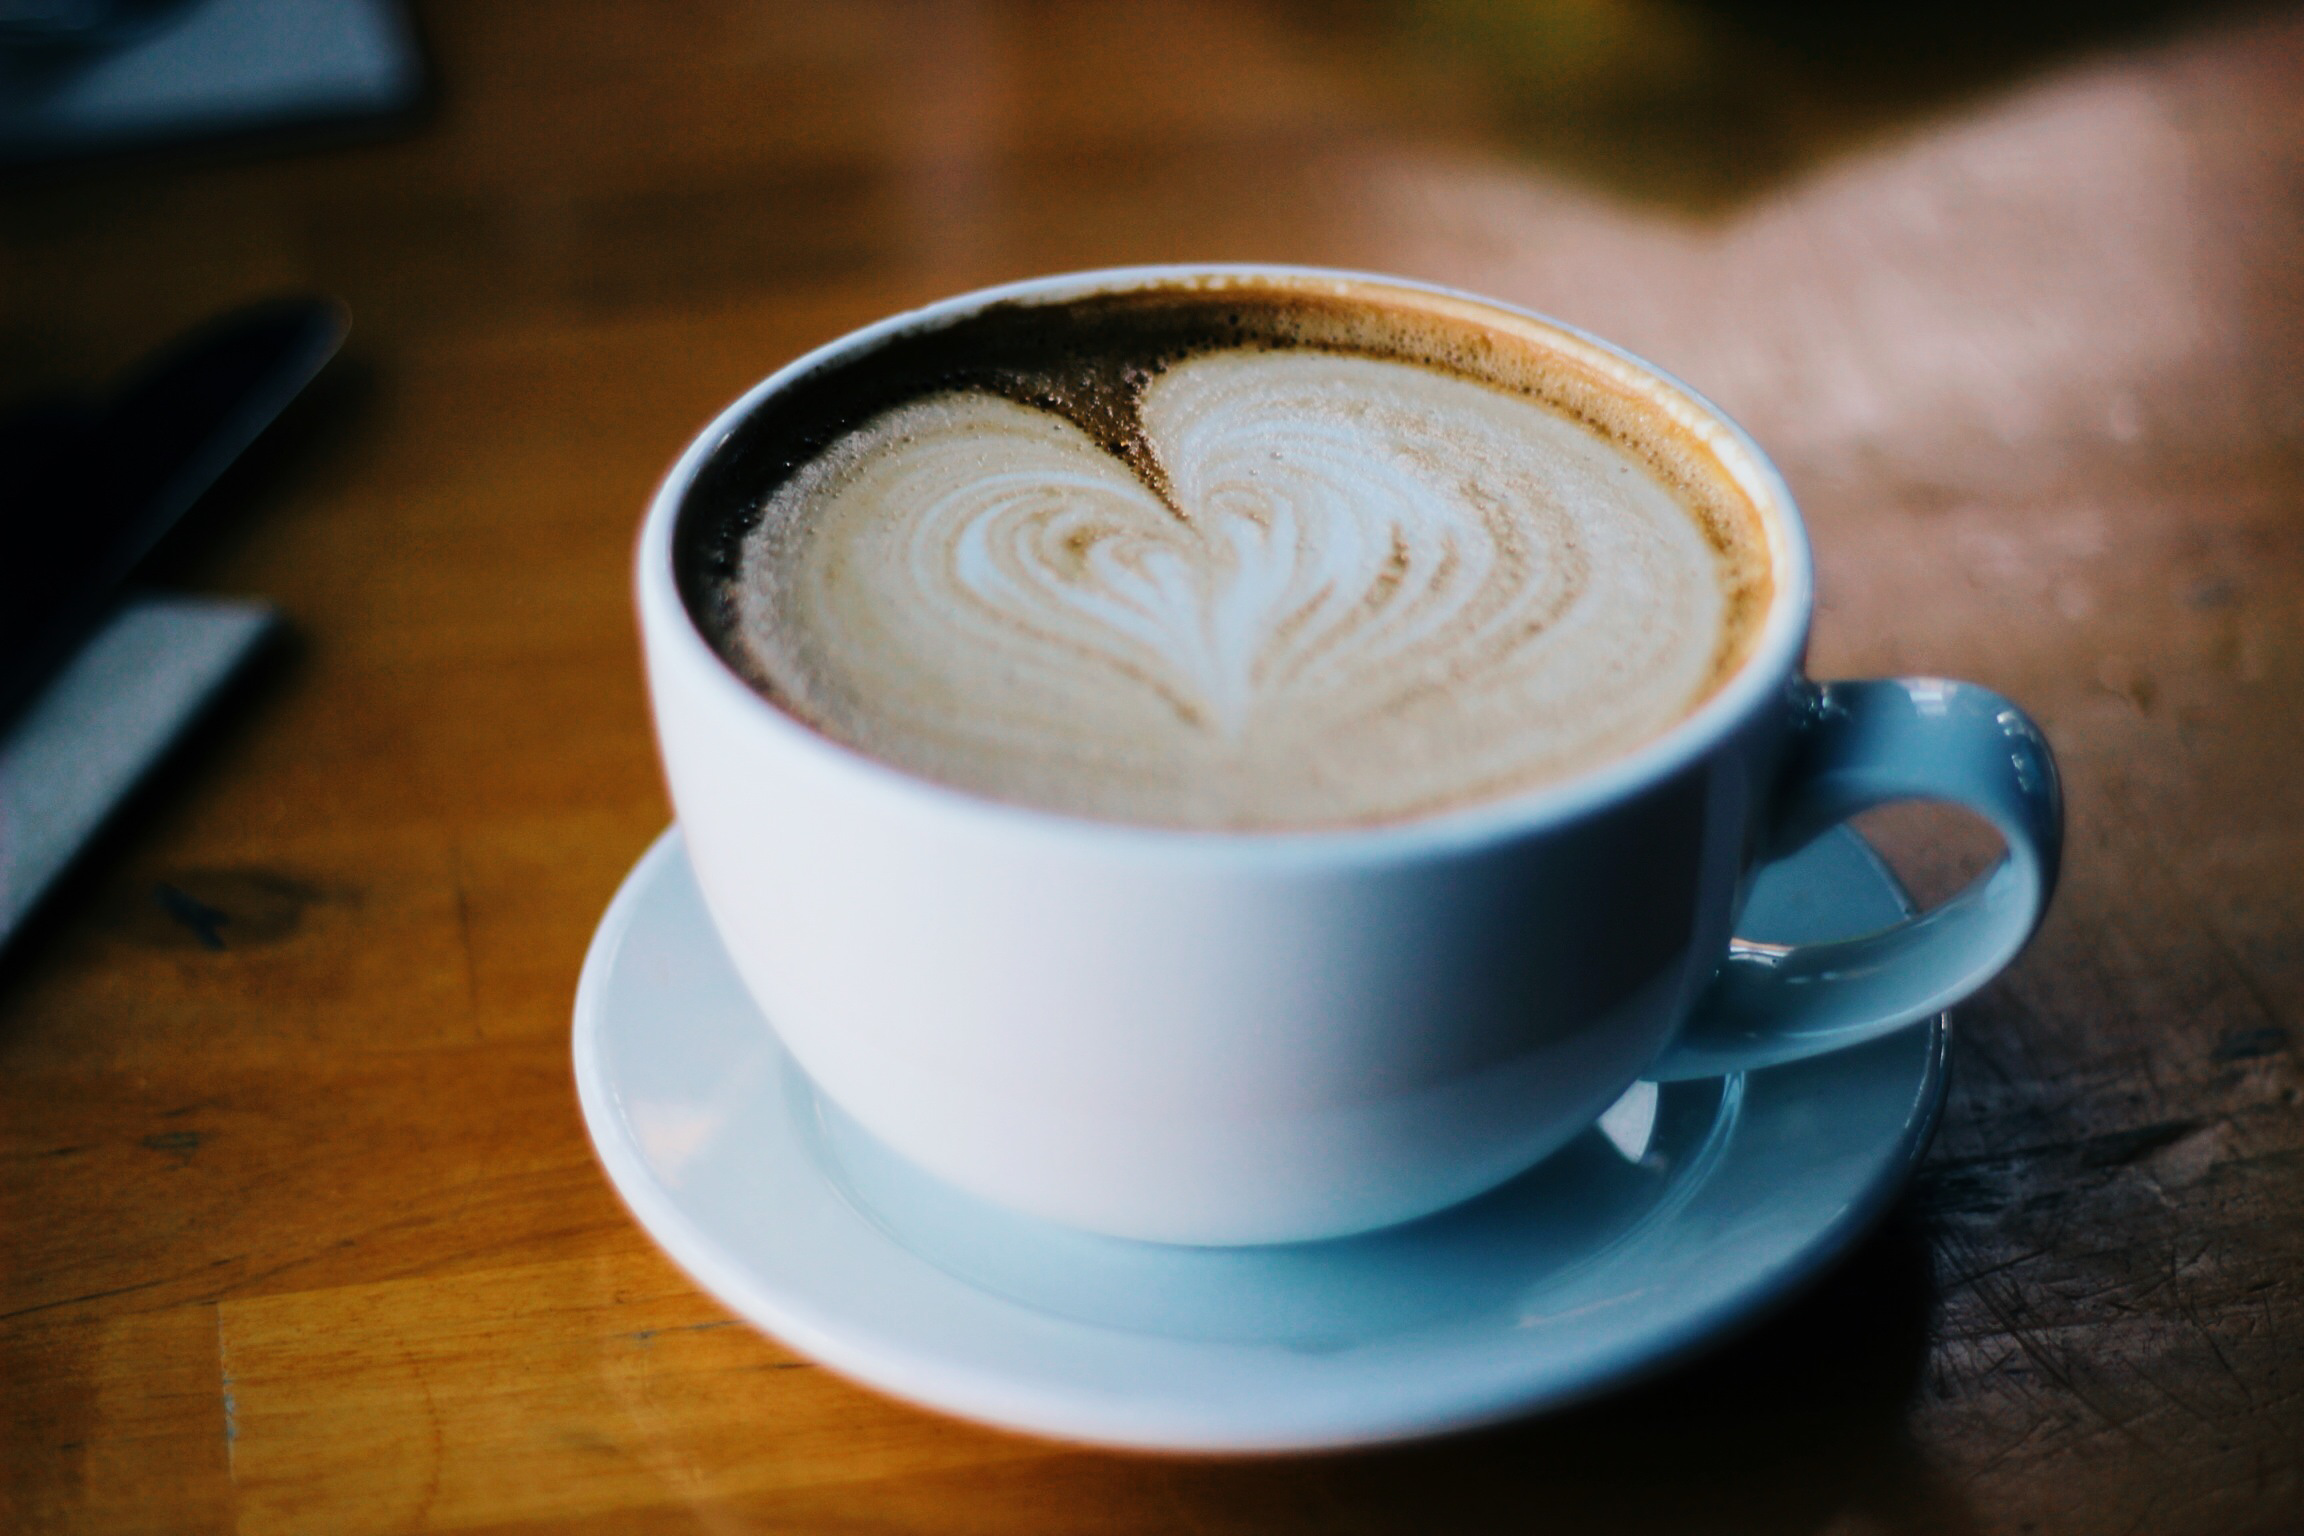
coffee, warm, foam, cup, latte, cappuccino, heart, beverage, drink, espresso, mug, coffee cup, caffeine, flavor, flat white, caf au lait, caff macchiato, coffee milk, ristretto, caff americano